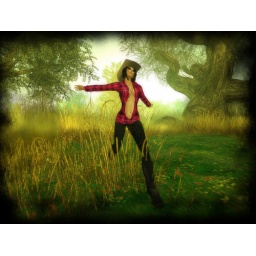
Photographer: Flower Ducatillon. Worn item is LP Karolino shirt - female in pink